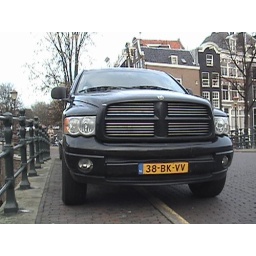
Big ass American truck on a tiny bridge over one of the zillions of canals in Amsterdam.